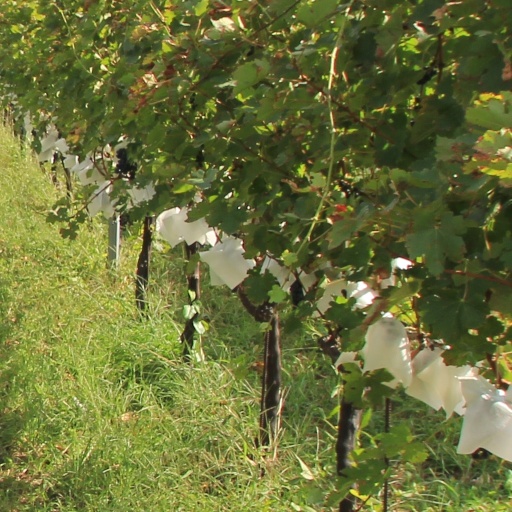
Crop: grape